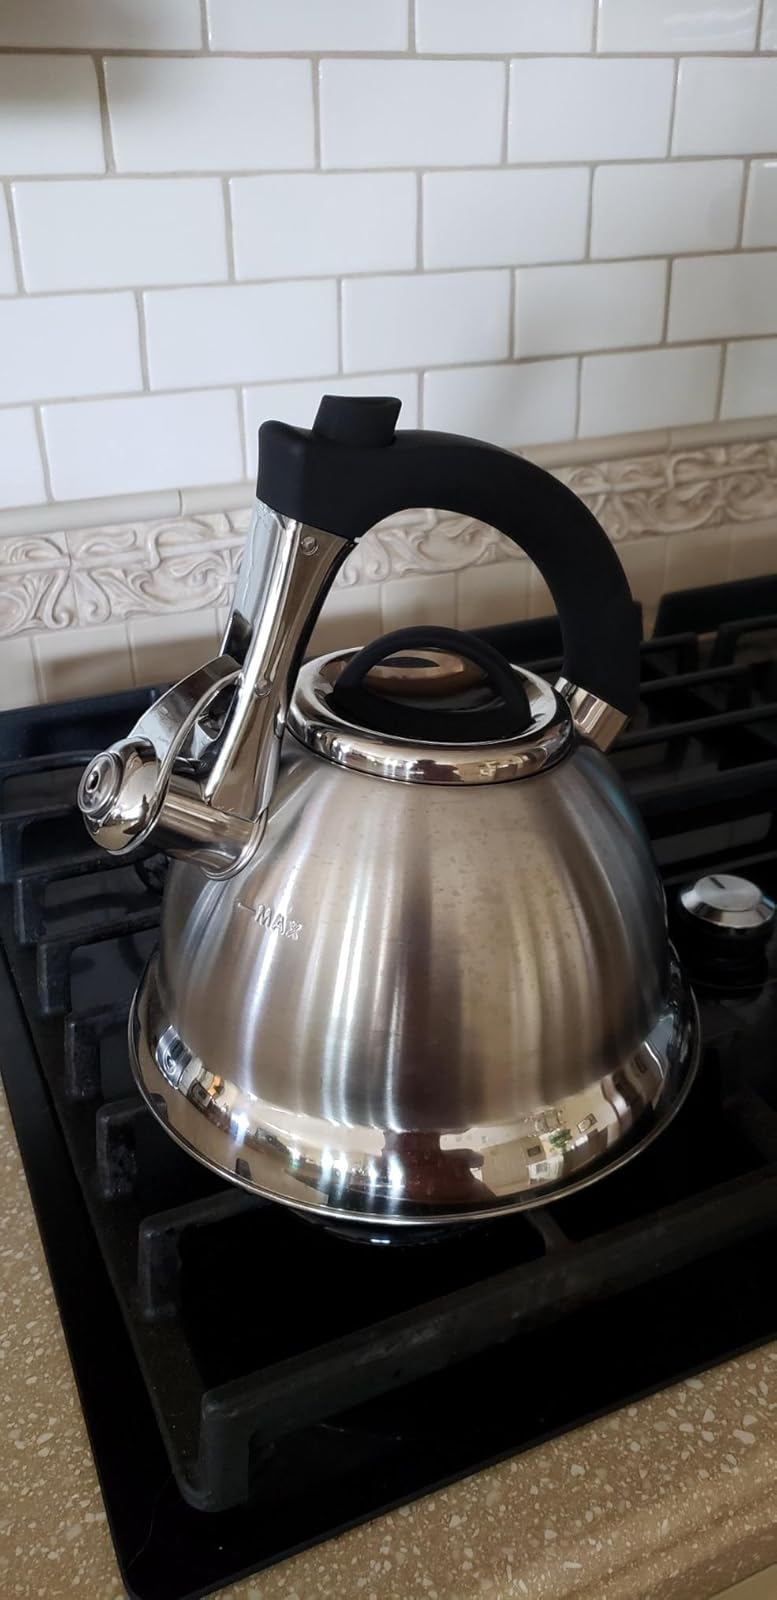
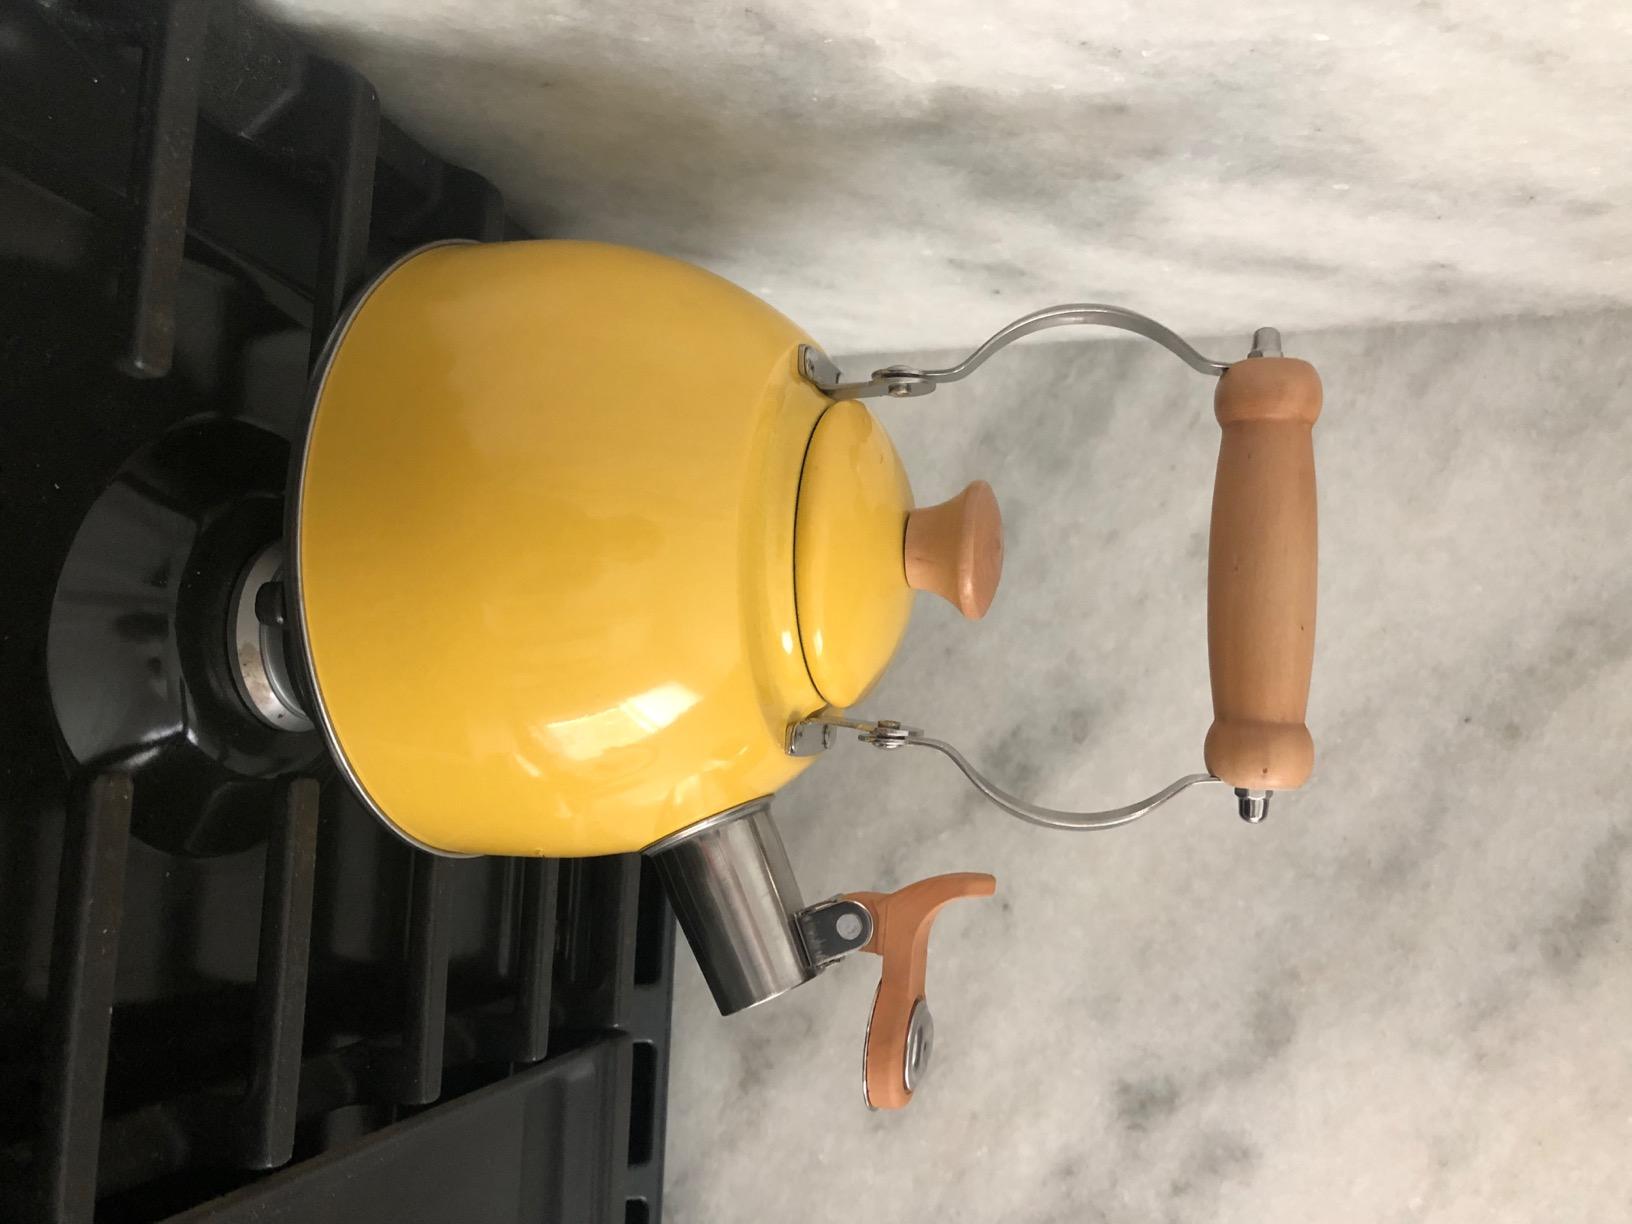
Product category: items_kettle
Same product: no